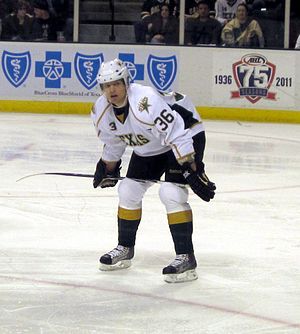
Philip Larsen
Philip Elzer Gade Larsen er en dansk ishockeyspiller, der spiller for den russiske klub Salavat Julajev Ufa i KHL. Hans foretrukne position på isen er back.